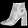
Label: Ankle boot